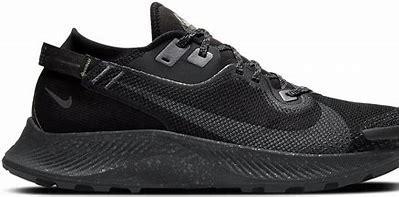
Brand: Nike
Model: Pegasus 2